Laurie Auchterlonie

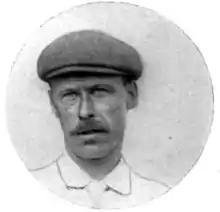

Lawrence Auchterlonie (8 December 1867 – 20 January 1948) was a Scottish professional golfer, a native of St Andrews. In 1902, representing the Glen View Club, he won the eighth U.S. Open at Garden City Golf Club in Garden City, New York.